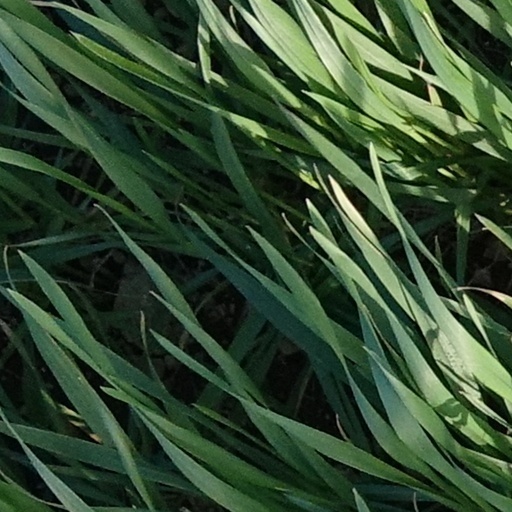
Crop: wheat